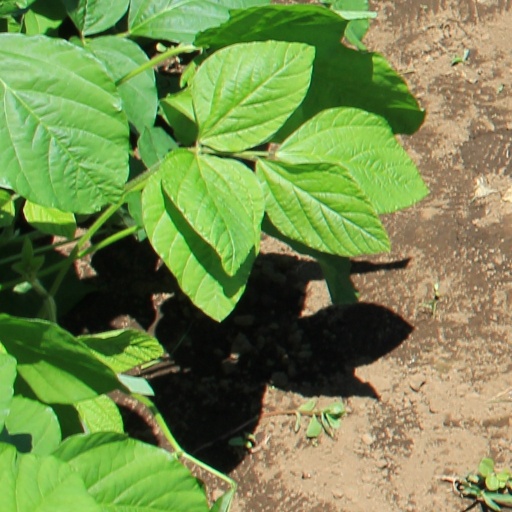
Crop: soybean